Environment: real
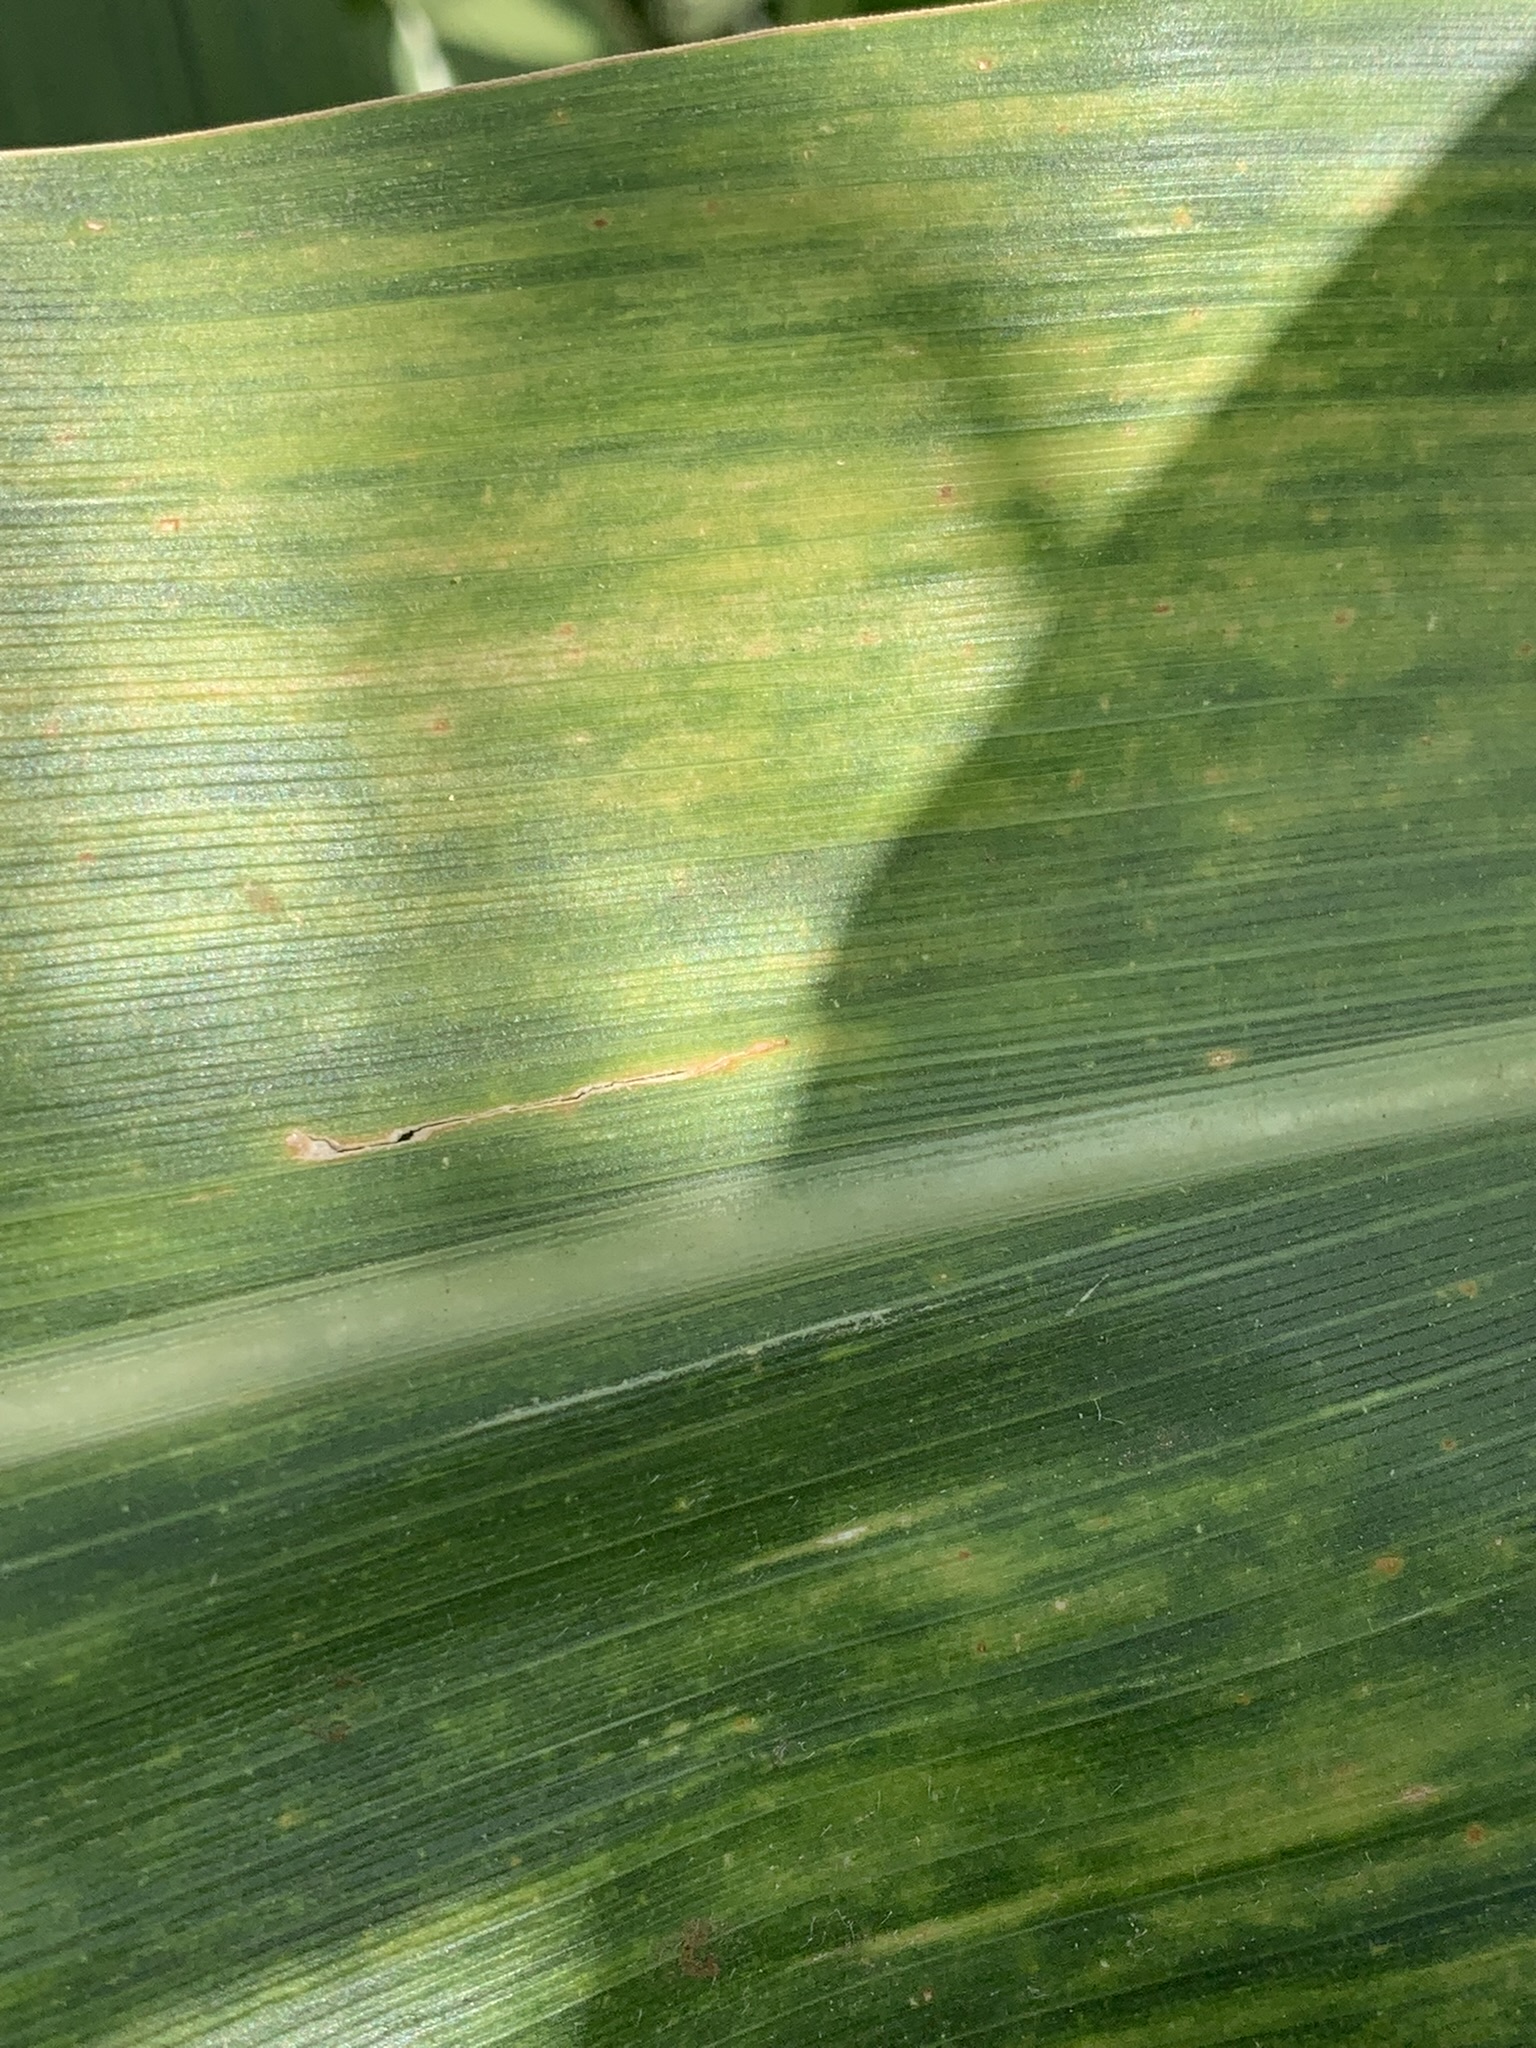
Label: lethal_necrosis